AEC Routemaster

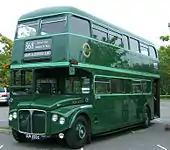
Preserved RCL2233 in London Transport Green Line livery

Production of mechanical components was undertaken chiefly at AEC's Southall site (though a significant number had Leyland engines) with body construction and final assembly at Park Royal Vehicles.